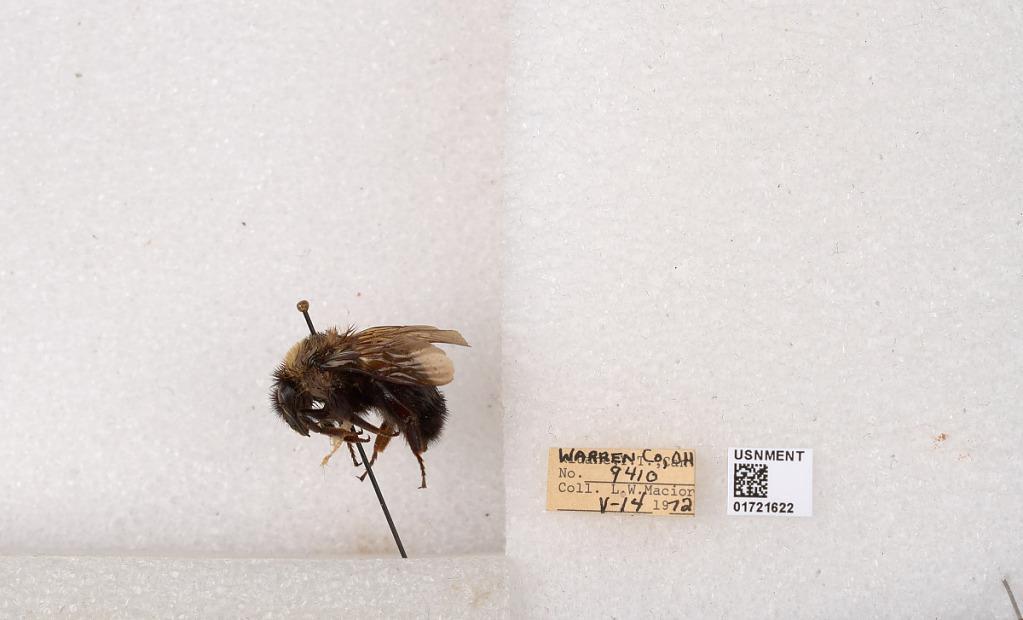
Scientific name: Bombus impatiens Cresson
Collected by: L. Macior
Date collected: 1972-5-14
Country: United States
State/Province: Ohio
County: Warren
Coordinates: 39.4276, -84.1668